Mark Axelrod

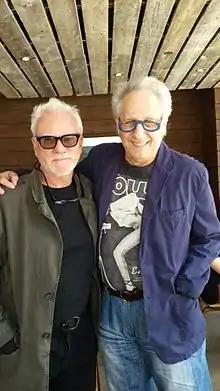
Mark Axelrod and Malcolm McDowell

Axelrod has written the novels "Capital Castles" (Pacific Writers Press, 2000), "Cloud Castles" (Pacific Writers Press, 1998), "Cardboard Castles" (Pacific Writers Press, 1996), "Bombay California" (Pacific Writers Press, 1994), "The Posthumous Memoirs of Blase Kubash" and most recently, "The Mad Diary of Malcolm Malarkey" (Dalkey Archive Press, TBA). He is working on volume II of the Malarkey trilogy, titled "The Fall & Rise of Malcolm Malarkey", and volume III, titled "Malarkey's Way; or, Life and Death in the Time of Covid". He has also written several collections of short stories, including "Dante's Foil & Other Sporting Tales" (Black Scat Press), and "Secret Histories: Borges' Travel, Hemingway’s Garage" (Fiction Collective 2, 2005), which was published in fall 2009 in Spanish by Thule Ediciones, Barcelona, as "Viajes Borges, Talleres Hemingway". "Balzac's Coffee, DaVinci's Ristorante" (Verbivoracious Press, 2018) and "Beckett's Restaurant, Pushkin's Vodka" (2020). His translation of Balzac's play "Mercadet" was reissued in 2016 as "Waiting For Godeau" by Black Scat Press, and his collection of plays was published by Black Scat in 2017. Most recent play is titled "The Real Housewives of Scandinavia: Reunion" (2021).